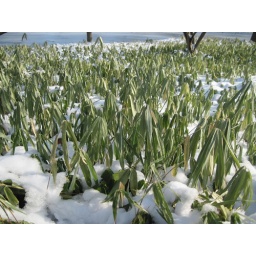
tiny green plants in the japanese garden